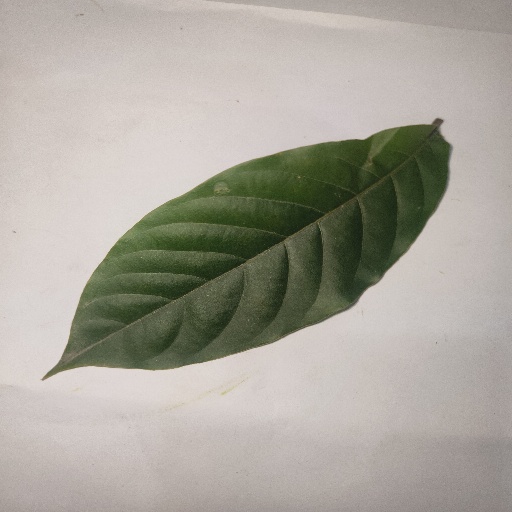
Species: HariTaki
Leaf condition: Healthy Leaf